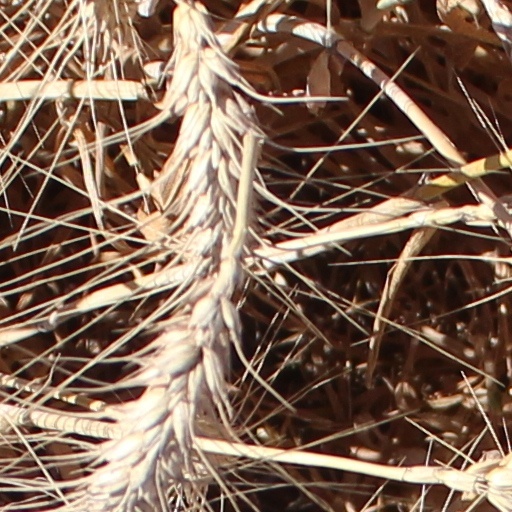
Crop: wheat